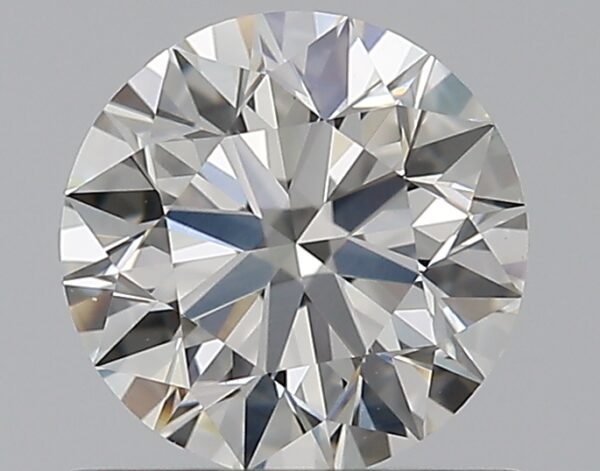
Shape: round
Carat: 0.7
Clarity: VS1
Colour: G
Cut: EX
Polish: EX
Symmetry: EX
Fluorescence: ST
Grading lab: GIA
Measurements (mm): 5.62 x 5.65 x 3.54